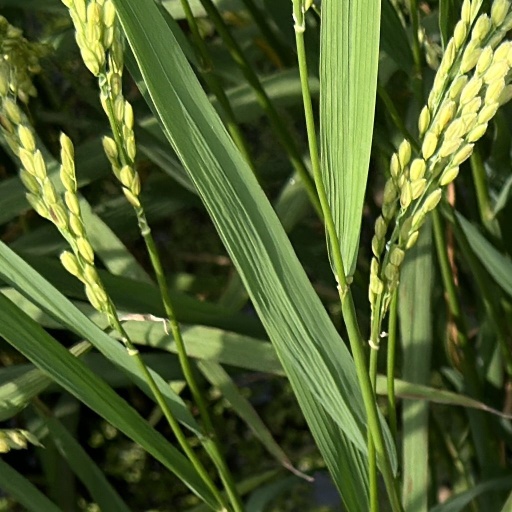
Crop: rice